Leopoldo Alfredo Bravo

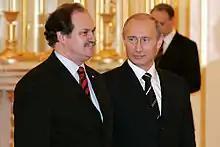
Ambassador Bravo with the Prime Minister of Russia, Vladimir Putin.

Leopoldo Alfredo Bravo (30 July 1960 – 30 October 2010) was an Ambassador Extraordinary and Plenipotentiary of the Argentine Republic to the Russian Federation.